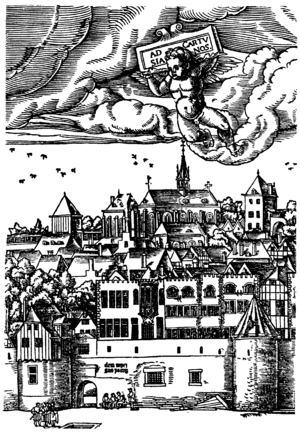
Werner Rolevinck ou Rolewinck, est un chartreux allemand, auteur d'ouvrages de spiritualité, d'exégèse et d'histoire.
La chartreuse de Cologne est une ancienne chartreuse, c'est-à-dire un monastère de moines chartreux, qui se trouve dans le quartier Saint-Séverin de la ville de Cologne en Allemagne. Elle a été fondée en 1334 sous le vocable de sainte Barbe et s'est développée jusqu'à devenir la plus importante d'Allemagne ; elle a été supprimée en 1794 par les troupes révolutionnaires françaises. Elle s'est dégradée au fil du temps et a été en grande partie détruite par les bombardements américains à la fin de la Seconde Guerre mondiale. Une grande partie des bâtiments actuels est une reconstruction d'après-guerre. L'église Sainte-Barbara est dévolue désormais à la communauté protestante depuis 1928.